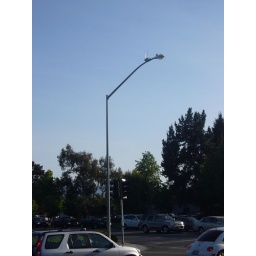
this is across the street from computer history museum in Mountain View. it works, btw.